Ajeeb

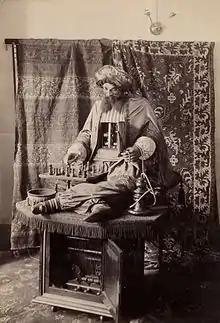
Photo of "Ajeeb the Wonderful", 1886

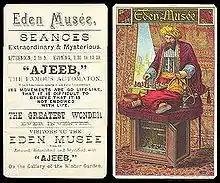
An advertisement for an exhibition of Ajeeb, including an illustration of its appearance. Ajeeb was an imitation of the Turk.

Ajeeb was a chess-playing "automaton", created by Charles Hooper (a cabinet maker), first presented at the Royal Polytechnical Institute in 1868. A piece of faux mechanical technology (while presented as entirely automated, it in fact concealed a strong human chess player inside), it drew scores of thousands of spectators to its games, the opponents for which included Harry Houdini, Theodore Roosevelt, and O. Henry.